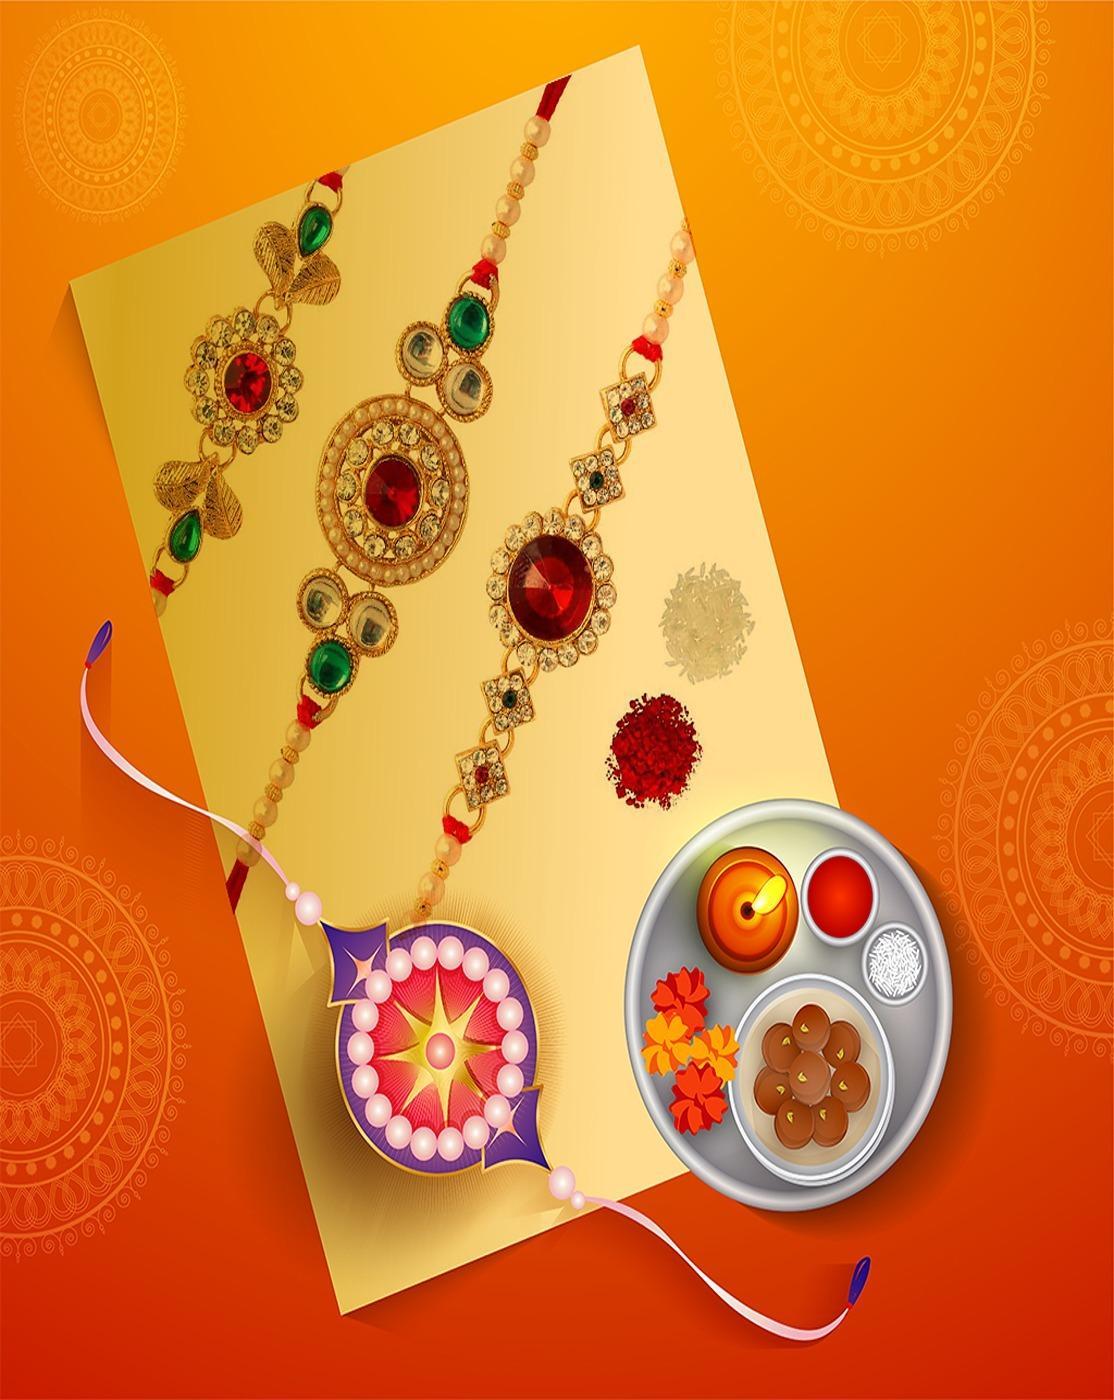
GLAMAA Floral Gold Plated Kundan and Pearl Rakhi Combo (Set of 3) with Roli Chawal and Raksha Bracelet Designer Rakhi for Men
Type: Rakhis
Brand: GLAMAA
Price: Rs. 299
Rakhi Traditional Rakshabandhan Gift to Brothers from Beloved Sisters Rakshabandhan or Rakhi is a festival celebrating and honoring sibling love. It is love at its purest & deepest point and is portrayed in the form of the sister reminding the brother of the undying bond between them—Festival Rakhi with Roli Chawal and Raksha Bandhan Card. Rakhi is the festival of expressing the feelings of love. Thus what can be better than expressing it to your loving brother by bringing a designer rakhi for him this year? In our range of designer rakhi, there is a vast choice for selecting the best one for your brother. The choice is in terms of designs, patterns, materials, and colors. So now depending on your suitability, you can choose the best designer rakhi gift to impress your brother. Designer rakhis would be the one that your brother would also love to wear long after the celebration day of rakhi. A touch of modernity into the traditional and sacred thread of rakhi. The rakhi thread is introduced to celebrate the rakhi festival, also known as ‘Raksha Bandhan’. Roli Chawal: The two most important ingredients of rakhi pooja thali are Roli and Chawal. Both are used for applying the auspicious tikka on the brother's forehead while performing the rituals of Raksha Bandhan. A sister has a heart filled with love and she prays strongly for her brother’s welfare and prosperity.Rakhi Traditional Rakshabandhan Gift to Brothers from Beloved Sisters Rakshabandhan or Rakhi is a festival celebrating and honoring sibling love. It is love at its purest & deepest point and is portrayed in the form of the sister reminding the brother of the undying bond between them—Festival Rakhi with Roli Chawal and Raksha Bandhan Card. Rakhi is the festival of expressing the feelings of love. Thus what can be better than expressing it to your loving brother by bringing a designer rakhi for him this year? In our range of designer rakhi, there is a vast choice for selecting the best one for your brother. The choice is in terms of designs, patterns, materials, and colors. So now depending on your suitability, you can choose the best designer rakhi gift to impress your brother. Designer rakhis would be the one that your brother would also love to wear long after the celebration day of rakhi. A touch of modernity into the traditional and sacred thread of rakhi. The rakhi thread is introduced to celebrate the rakhi festival, also known as ‘Raksha Bandhan’. Roli Chawal: The two most important ingredients of rakhi pooja thali are Roli and Chawal. Both are used for applying the auspicious tikka on the brother's forehead while performing the rituals of Raksha Bandhan. A sister has a heart filled with love and she prays strongly for her brother’s welfare and prosperity.Rakhi Traditional Rakshabandhan Gift to Brothers from Beloved Sisters Rakshabandhan or Rakhi is a festival celebrating and honoring sibling love. It is love at its purest & deepest point and is portrayed in the form of the sister reminding the brother of the undying bond between them—Festival Rakhi with Roli Chawal and Raksha Bandhan Card. Rakhi is the festival of expressing the feelings of love. Thus what can be better than expressing it to your loving brother by bringing a designer rakhi for him this year? In our range of designer rakhi, there is a vast choice for selecting the best one for your brother. The choice is in terms of designs, patterns, materials, and colors. So now depending on your suitability, you can choose the best designer rakhi gift to impress your brother. Designer rakhis would be the one that your brother would also love to wear long after the celebration day of rakhi. A touch of modernity into the traditional and sacred thread of rakhi. The rakhi thread is introduced to celebrate the rakhi festival, also known as ‘Raksha Bandhan’. Roli Chawal: The two most important ingredients of rakhi pooja thali are Roli and Chawal. Both are used for applying the auspicious tikka on the brother's forehead while performing the rituals of Raksha Bandhan. A sister has a heart filled with love and she prays strongly for her brother’s welfare and prosperity.Rakhi Traditional Rakshabandhan Gift to Brothers from Beloved Sisters Rakshabandhan or Rakhi is a festival celebrating and honoring sibling love. It is love at its purest & deepest point and is portrayed in the form of the sister reminding the brother of the undying bond between them—Festival Rakhi with Roli Chawal and Raksha Bandhan Card. Rakhi is the festival of expressing the feelings of love. Thus what can be better than expressing it to your loving brother by bringing a designer rakhi for him this year? In our range of designer rakhi, there is a vast choice for selecting the best one for your brother. The choice is in terms of designs, patterns, materials, and colors. So now depending on your suitability, you can choose the best designer rakhi gift to impress your brother. Designer rakhis would be the one that your brother would also love to wear long after the celebration day of rakhi. A touch of modernity into the traditional and sacred thread of rakhi. The rakhi thread is introduced to celebrate the rakhi festival, also known as ‘Raksha Bandhan’. Roli Chawal: The two most important ingredients of rakhi pooja thali are Roli and Chawal. Both are used for applying the auspicious tikka on the brother's forehead while performing the rituals of Raksha Bandhan. A sister has a heart filled with love and she prays strongly for her brother’s welfare and prosperity. Rakhi Traditional Rakshabandhan Gift to Brothers from Beloved Sisters Rakshabandhan or Rakhi is a festival celebrating and honoring sibling love. It is love at its purest & deepest point and is portrayed in the form of the sister reminding the brother of the undying bond between them—Festival Rakhi with Roli Chawal and Raksha Bandhan Card. Rakhi is the festival of expressing the feelings of love. Thus what can be better than expressing it to your loving brother by bringing a designer rakhi for him this year? In our range of designer rakhi, there is a vast choice for selecting the best one for your brother. The choice is in terms of designs, patterns, materials, and colors. So now depending on your suitability, you can choose the best designer rakhi gift to impress your brother. Designer rakhis would be the one that your brother would also love to wear long after the celebration day of rakhi. A touch of modernity into the traditional and sacred thread of rakhi. The rakhi thread is introduced to celebrate the rakhi festival, also known as ‘Raksha Bandhan’. Roli Chawal: The two most important ingredients of rakhi pooja thali are Roli and Chawal. Both are used for applying the auspicious tikka on the brother's forehead while performing the rituals of Raksha Bandhan. A sister has a heart filled with love and she prays strongly for her brother’s welfare and prosperity.
Features: Symbol of Love: Rakhi is a symbol of love and protection exchanged between siblings.,Sacred Thread: It involves tying a sacred thread (Rakhi) by the sister on her brother's wrist.,Bond Strengthening: Celebrates and strengthens the bond between brothers and sisters.,Rituals: Includes rituals like tilak, aarti, and gift exchange.,Cultural Significance: Holds cultural importance by fostering family unity and respect.